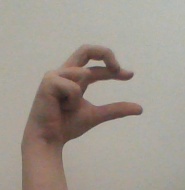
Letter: thal